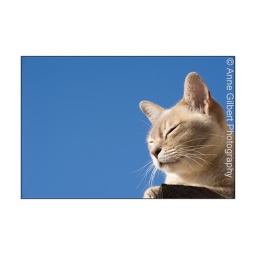
Young female Burmilla cat in the sun